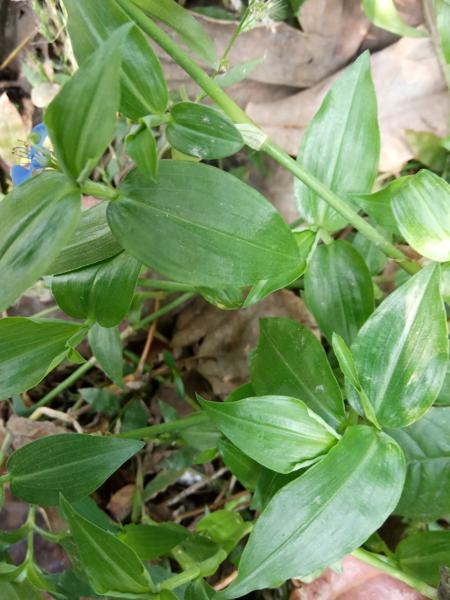
Weed species: Commelina benghalensis